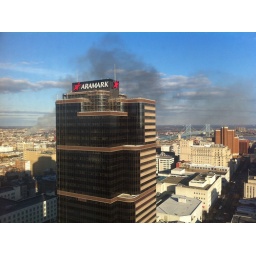
Taken from the 26th floor of the PSFS building in Phila.